Javelin throw

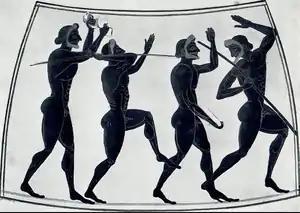
A scene depicting javelin throwers and other pentathletes. Originally found on a Panathenaic amphora from Ancient Greece, circa 525 B.C. British Museum.

The javelin throw was added to the Ancient Olympic Games as part of the pentathlon in 708 BC. It included two events, one for distance and the other for accuracy in hitting a target. The javelin was thrown with the aid of a thong ("ankyle" in Greek) that was wound around the middle of the shaft. Athletes held the javelin by the "ankyle", a leather strap around the shaft, so when they released the javelin, the unwinding of the thong gave the javelin a spiral trajectory.